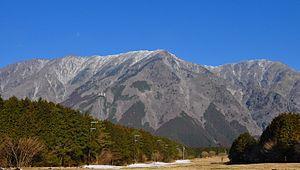
Le mont Kenashi est une montagne culminant à 1 964 m d'altitude à la limite des préfectures de Yamanashi et Shizuoka au Japon. Au pied de la montagne s'étend le plateau d'Asagiri qui se prolonge jusqu'au mont Fuji. C'est le plus point culminant des monts Tenshi.